Xerox Alto

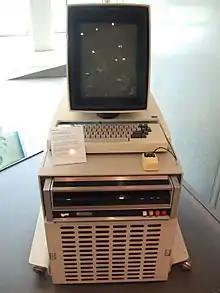
The Alto has a keyboard, mouse, and portrait-oriented monitor.

The Xerox Alto is a computer system developed at Xerox PARC (Palo Alto Research Center) in the 1970s. It is considered one of the first workstations or personal computers, and its development pioneered many aspects of modern computing. It features a graphical user interface (GUI), a mouse, Ethernet networking, and the ability to run multiple applications simultaneously. It is one of the first computers to use a WYSIWYG (What You See Is What You Get) text editor and has a bit-mapped display. The Alto did not succeed commercially, but it had a significant influence on the development of future computer systems.